Mulagada

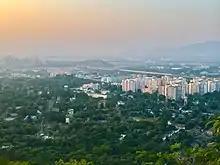
A view of HPCL from Yarada Hill, Visakhapatnam

Coromandel International Limited is an Indian corporation founded in the early 1960s by IMC and Chevron Companies of USA. Originally named Coromandel Fertilisers, the company is in the business of fertilizers, pesticides and specialty nutrients. The company is also in rural retail business at Visakhapatnam, Andhra Pradesh through its Mana Gromor Centres.